Star (dog)

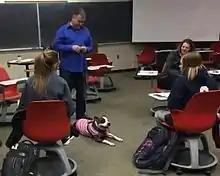
Charlie Cifarelli shares Star's story with a journalism class at Nebraska Wesleyan University.

Star's struggle garnered international attention and acclaim, raising dialogues regarding attitudes towards pit bulls, shootings of dogs by law enforcement, as well as the role of police departments in creating and revising their policies on how to assess the situations and behaviors of officers confronted by aggressive or non-aggressive dogs before employing lethal force. One police force, in Rochester, New York, uses the Star video in its training curriculum.